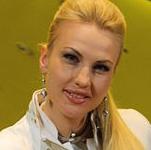
Age: 32